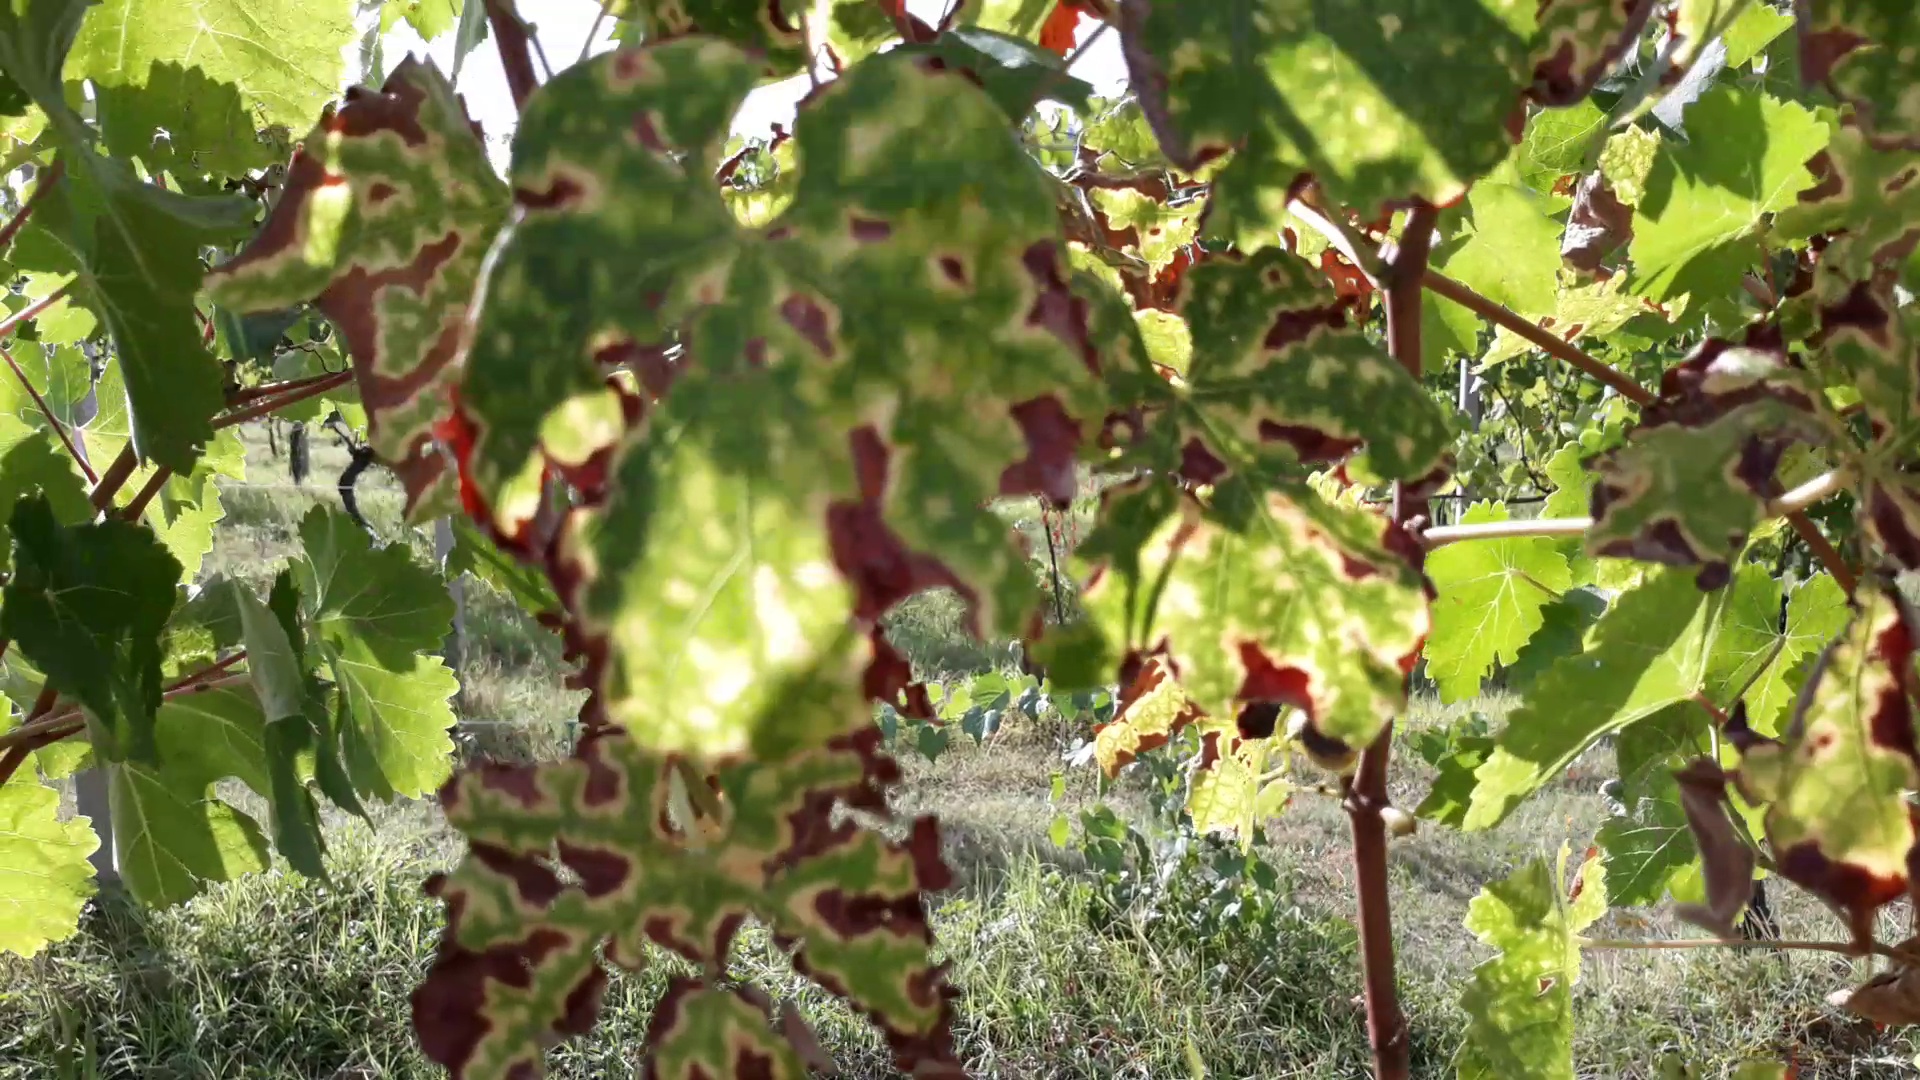
Label: esca